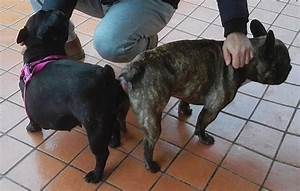
Label: cane